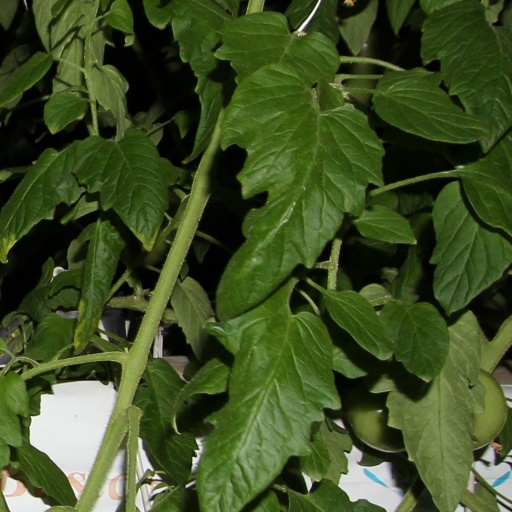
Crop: tomato